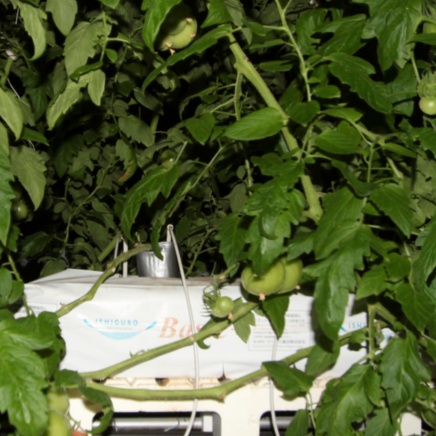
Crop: tomato